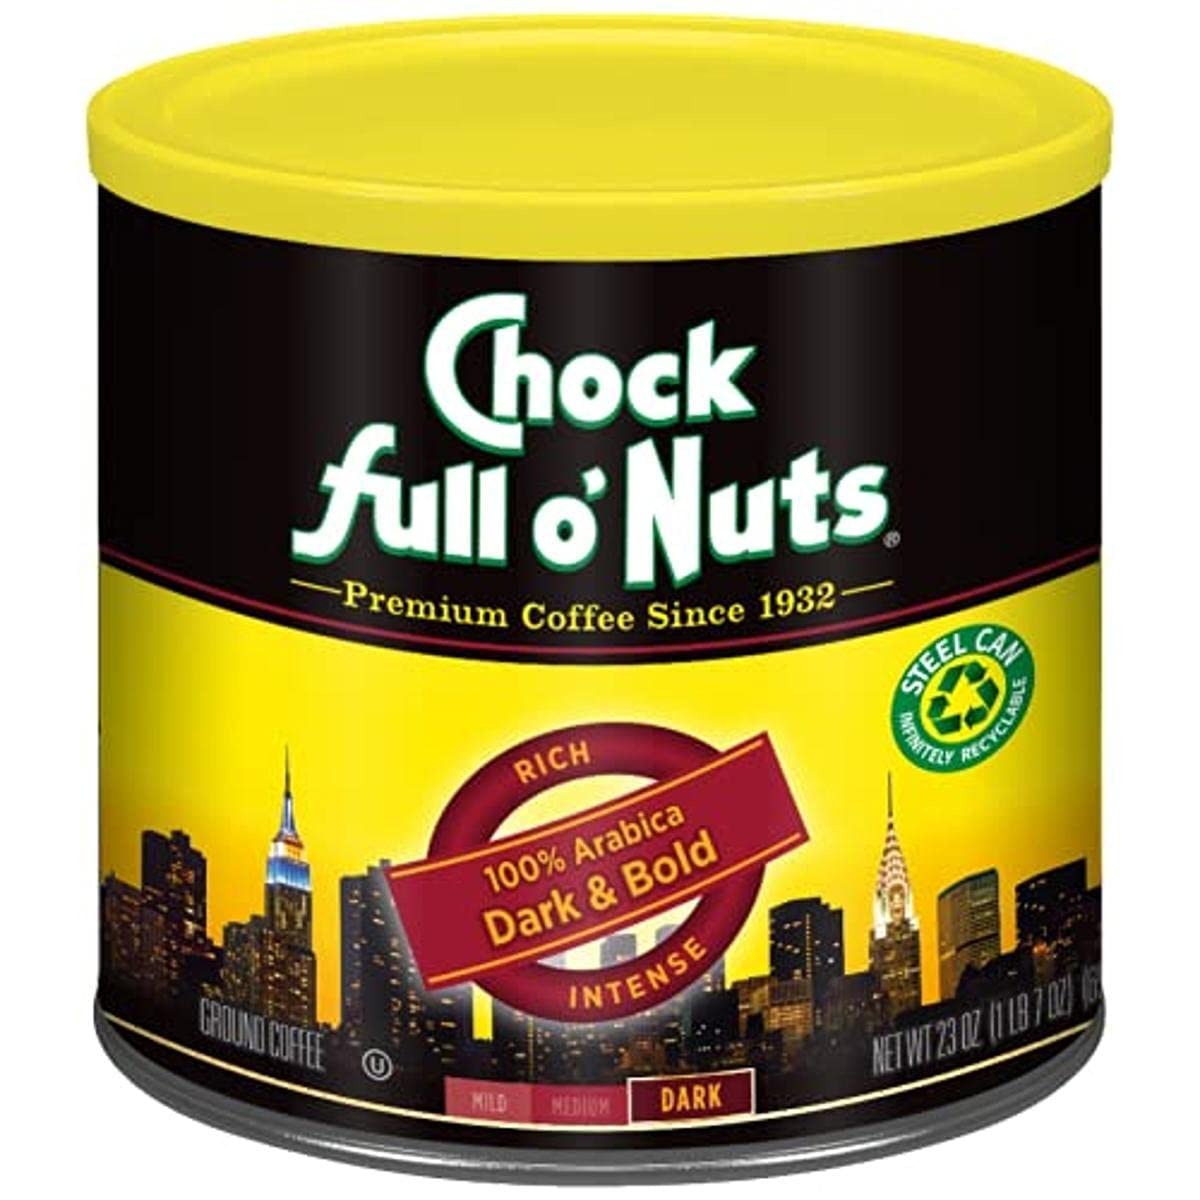
Item Name: Chock Full o’Nuts Dark & Bold Roast, Dark Roast Ground Coffee – Gourmet Arabica Coffee Beans – Bold, Full-Bodied and Intense Coffee (23 Oz. Can)
Bullet Point 1: DARK & BOLD ROAST - Chock full o’Nuts Dark & Bold, our darkest roast, gets you going with a bold, complex blend of Arabica beans that delivers the intense flavor of a dark roast coffee without the bitterness
Bullet Point 2: PREMIUM COFFEE BEANS - Chock full o’Nuts dark roast ground coffee contains a rich blend of Arabica coffee beans that have been roasted to perfection; each cup delivers the delicious flavor and unmistakable aroma of Chock full o’Nuts
Bullet Point 3: ALL PURPOSE GRIND - Whether you prefer drip coffee, pour over, or percolator, Chock full o’Nuts ground coffee makes the perfect cup; With the first scoop you’re on your way to brewing a cup of The Heavenly Coffee
Bullet Point 4: RECYCLABLE STEEL CANS - The classic yellow and black steel coffee cans lock in fresh taste and are recyclable, making them the smarter choice for the environment
Bullet Point 5: KOSHER AND NATURALLY GLUTEN FREE - Chock full o’Nuts ground coffee is Orthodox Union Certified Kosher and naturally gluten free
Value: 23.0
Unit: Ounce

Price: 8.48